Patrick J. Hessian

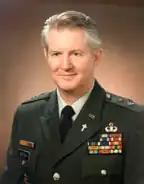
Portrait of Hessian in uniform,

Patrick John Hessian (20 May 1928 – 8 September 2007) was an American major general and Catholic priest who served as the 16th Chief of Chaplains of the United States Army from 1982 to 1986.